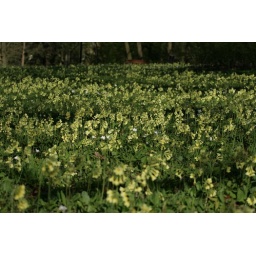
I fell asleep in this field of yellow flowers...